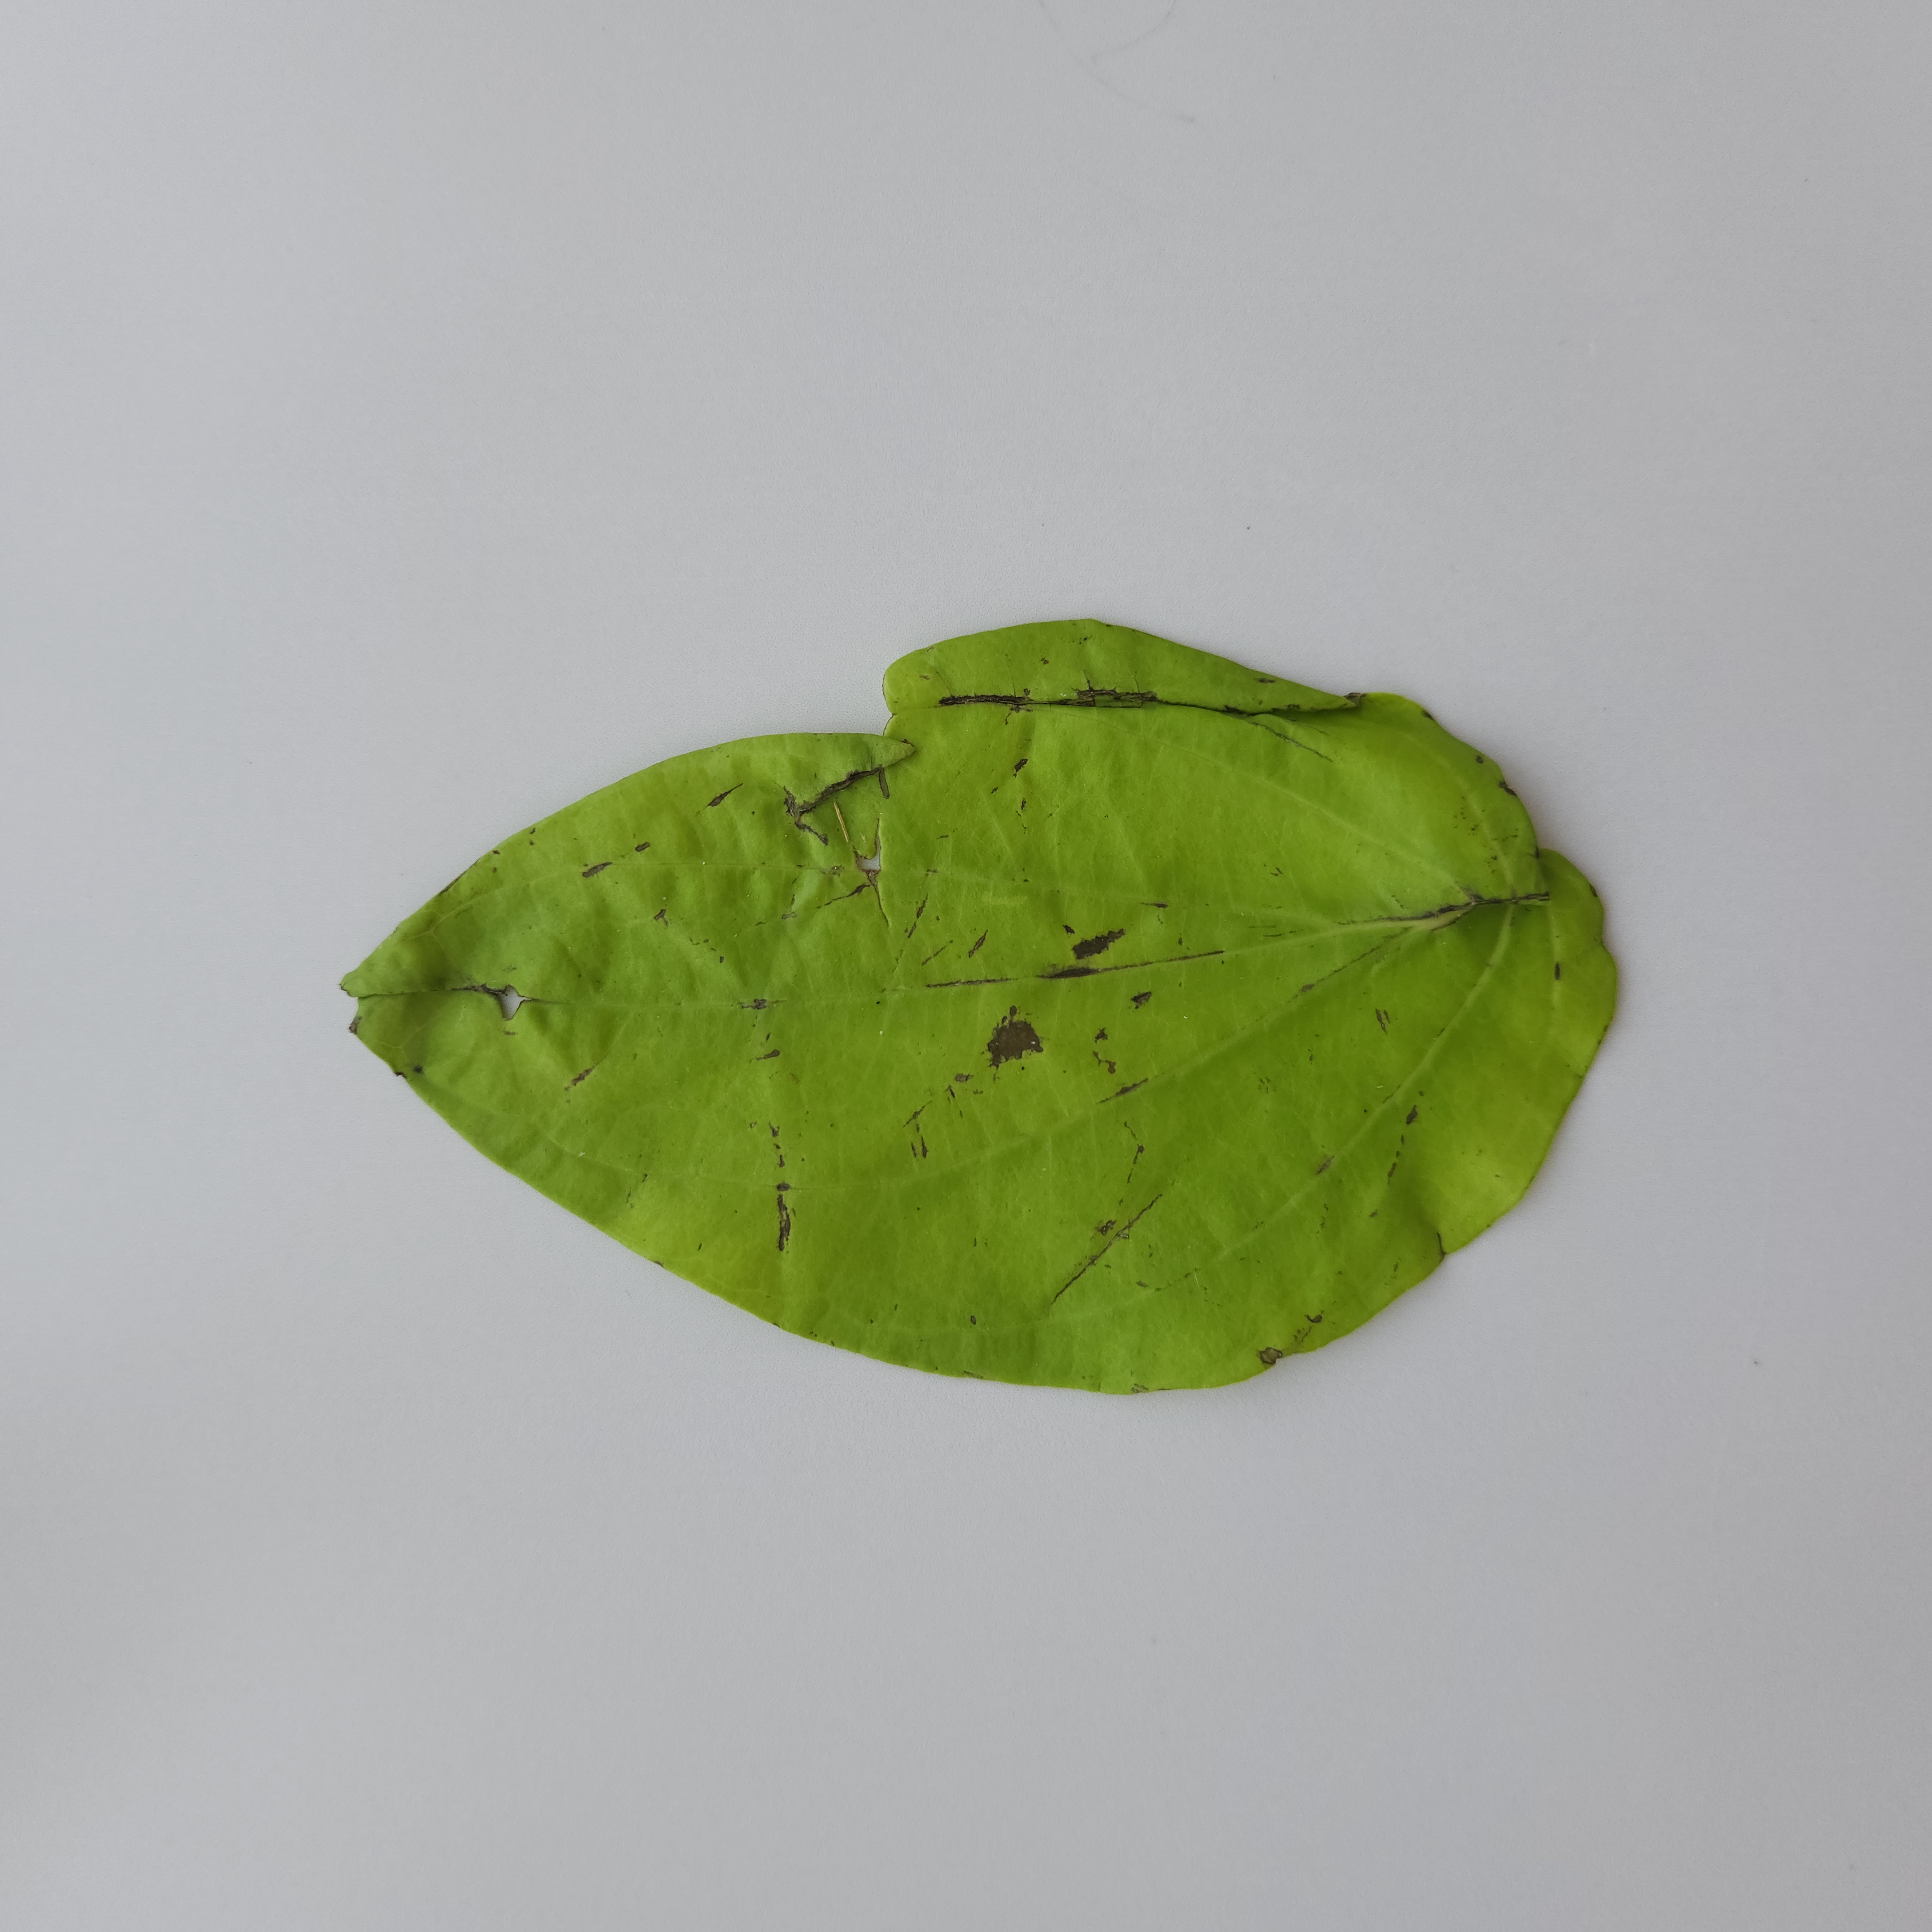
Label: Diseased